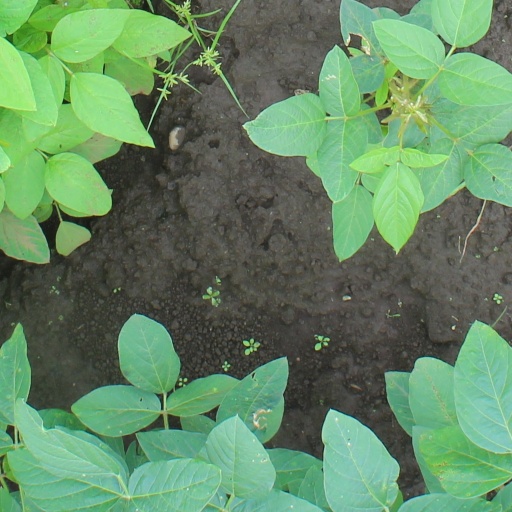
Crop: soybean